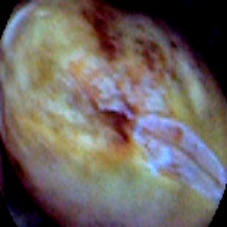
Label: Spotted